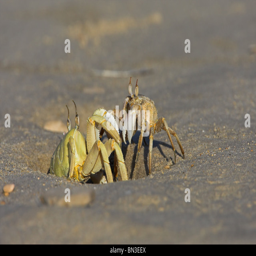
crabs on the beach , close - up